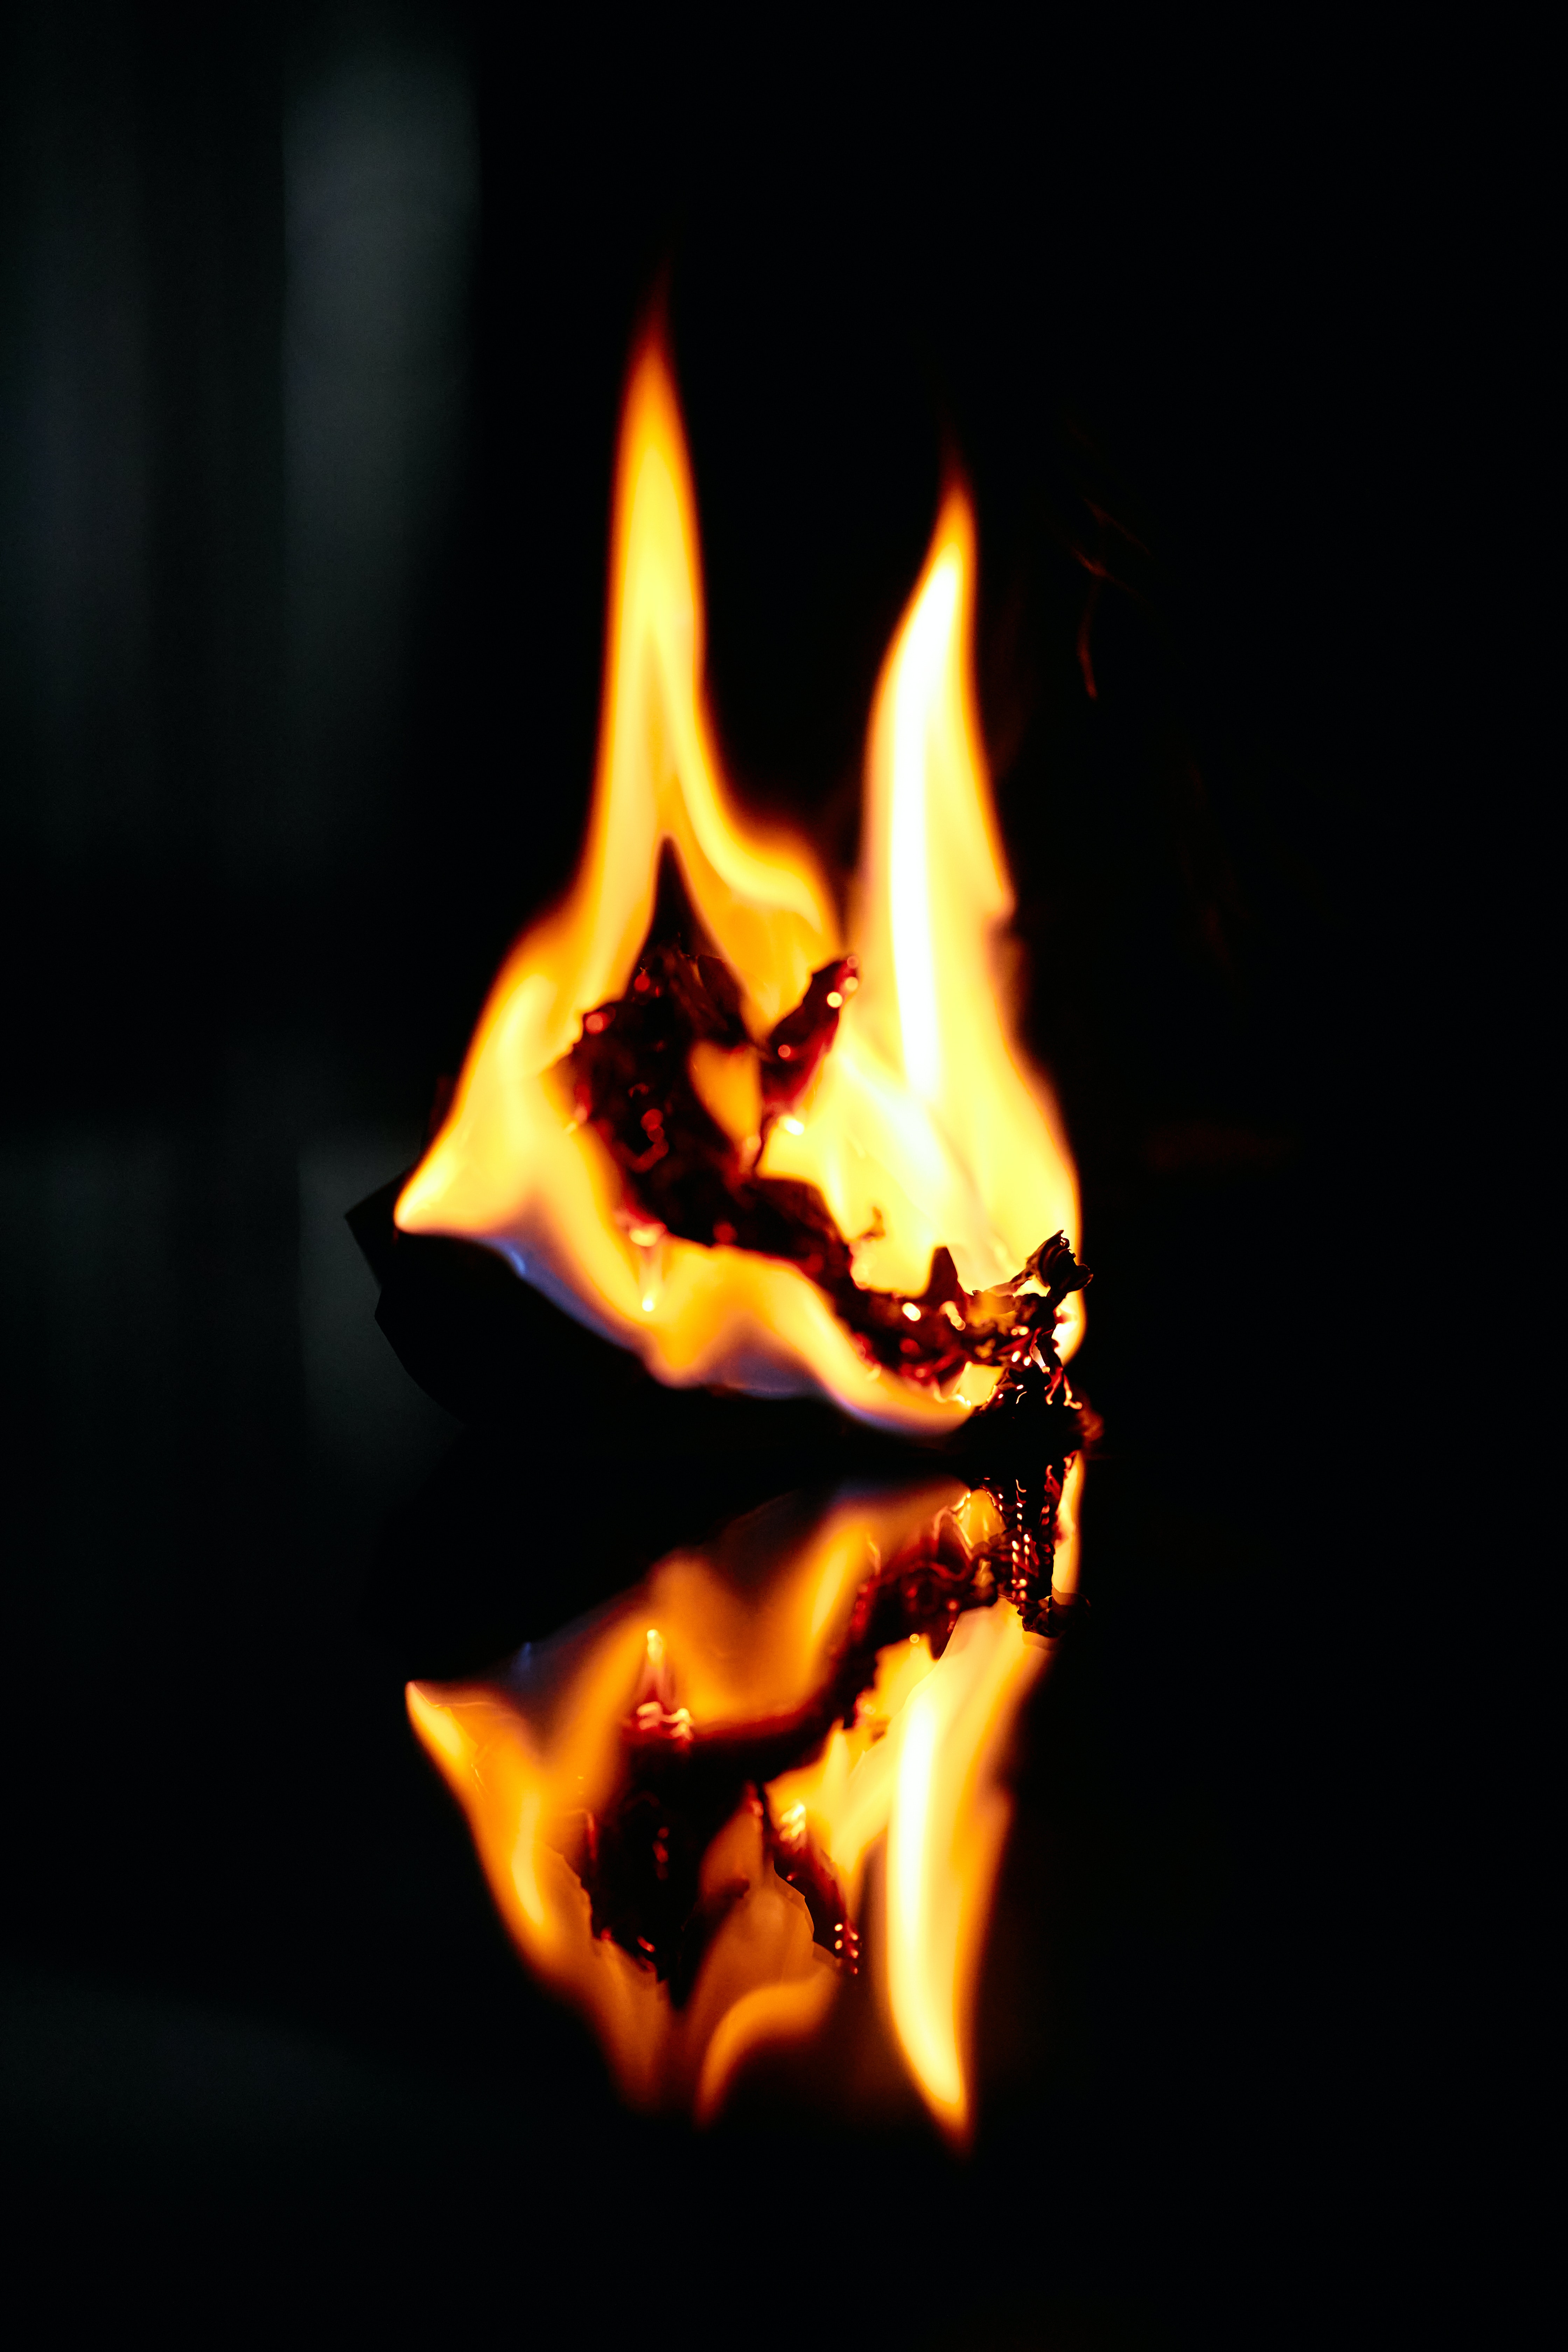
fire, heat, flame, gas, event, font, darkness, still life photography, art, graphics